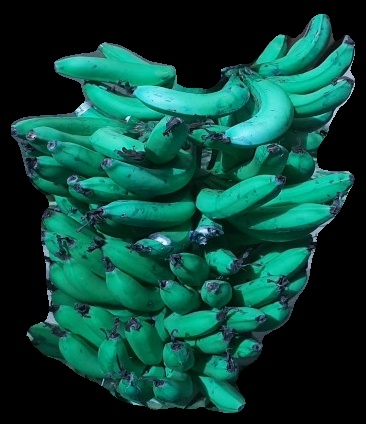
Variety: pachbale
Grade: grade3